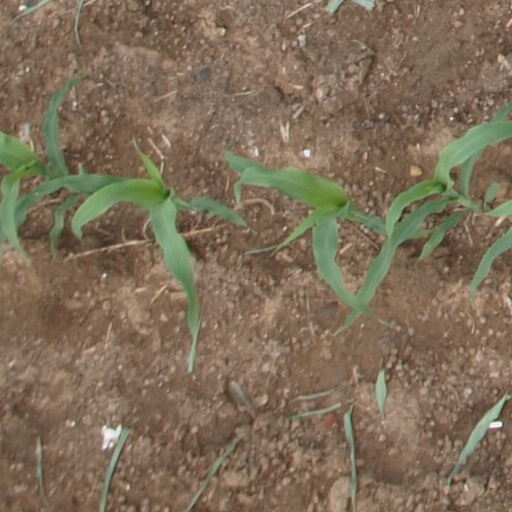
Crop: maize; corn